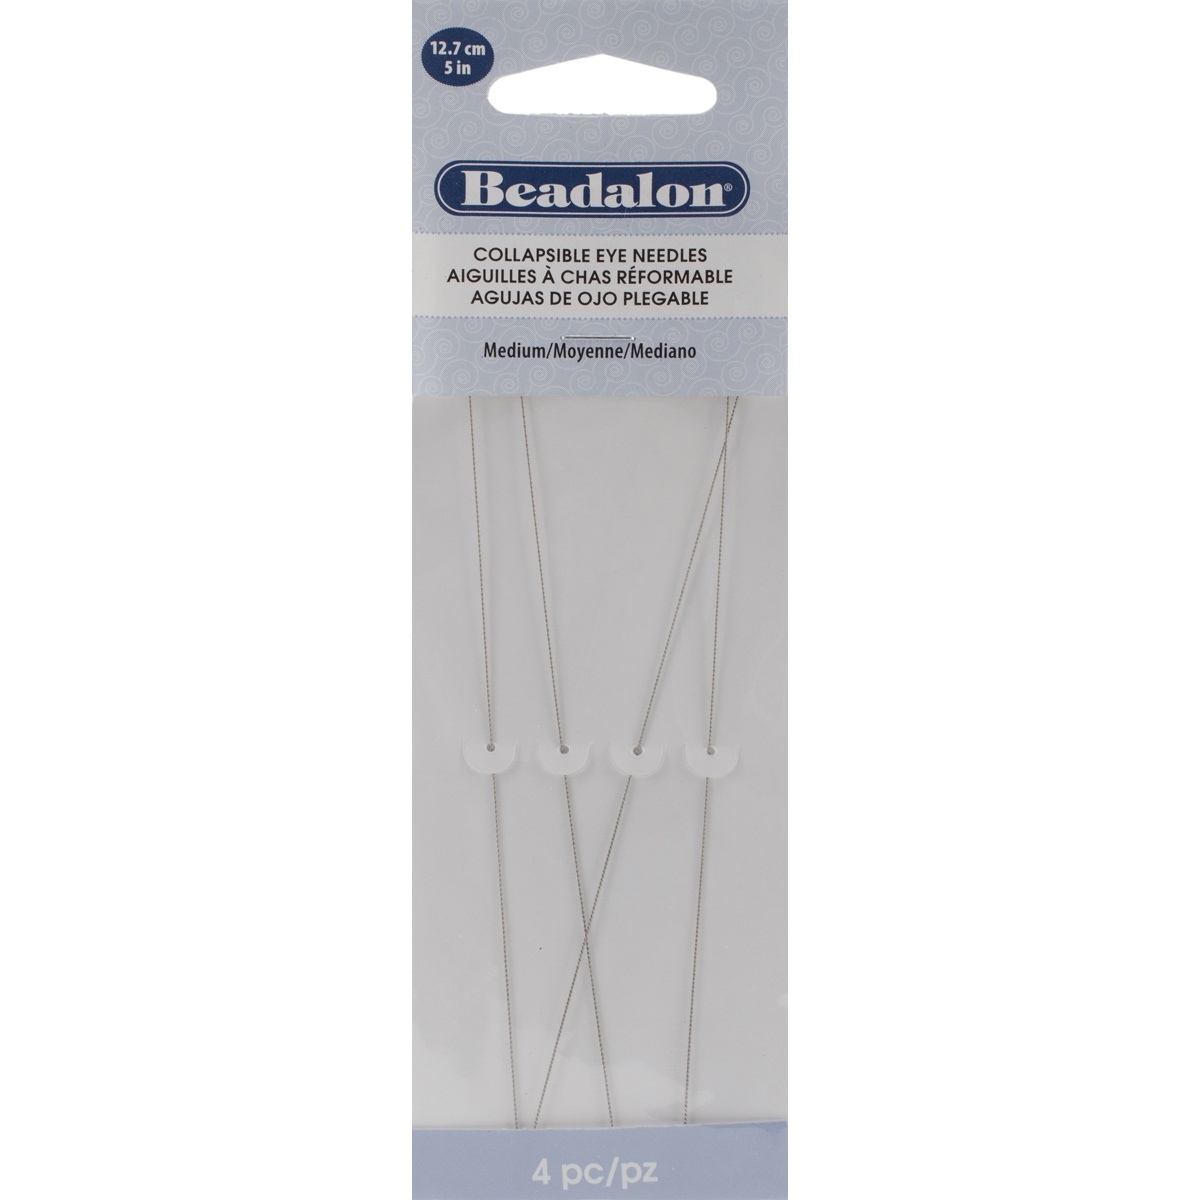
Collapsible Eye Needles 5" 4/Pkg
BEADALON- Collapsible Eye Needles are flexible and are particularly nice for stringing beads and have collapsible holes. Extra-spring wire is kink-resistant and has a specially designed eye that automatically collapses and instantly reshapes when it is pulled through the bead. The large eye is easy to thread and accommodates many sizes of cord. Five-inch length makes stringing beads easier and the 2 1/2 needles are great for seed bead projects. 4 per package. Made in India.
Brand: Beadalon
Category: Arts & Entertainment > Hobbies & Creative Arts > Arts & Crafts > Art & Crafting Tools > Needles & Hooks > Hand-Sewing Needles > Beading Needles